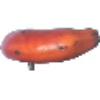
Label: red_banana